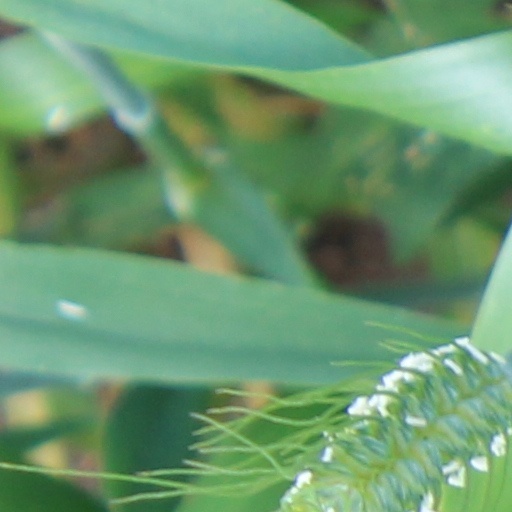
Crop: wheat